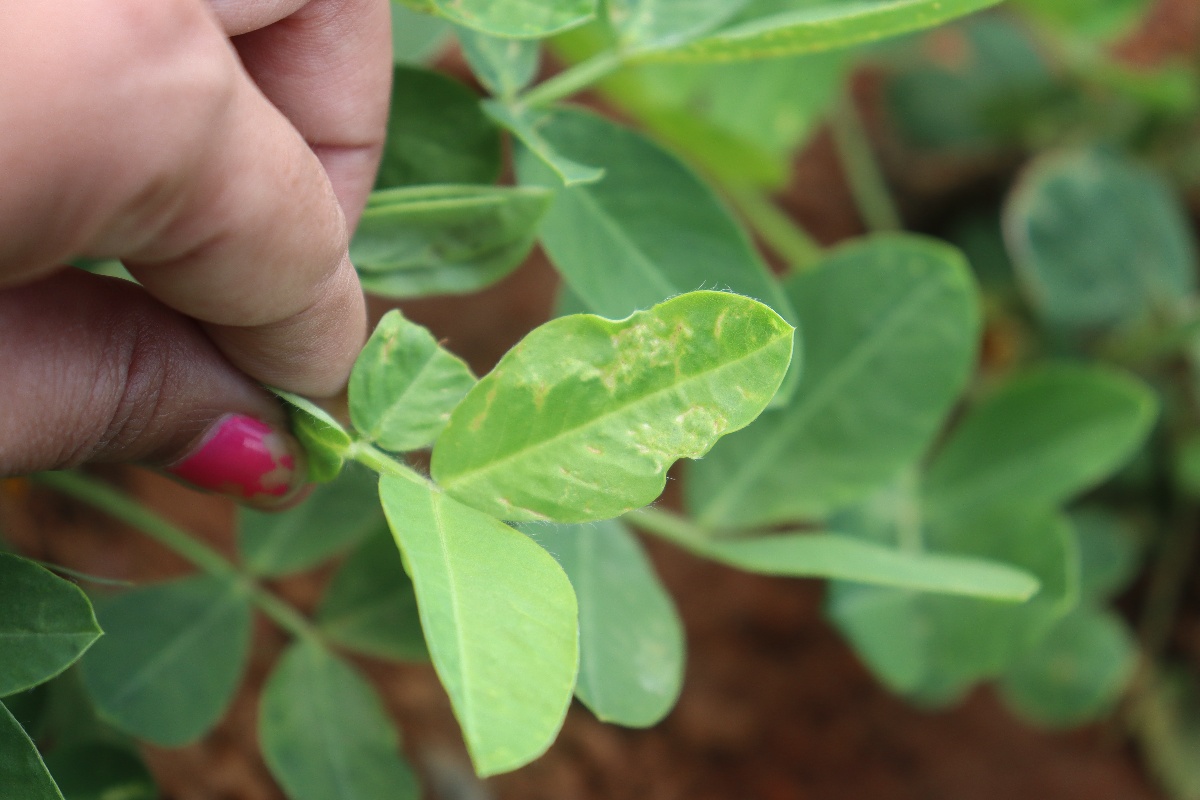
Label: healthy leaf